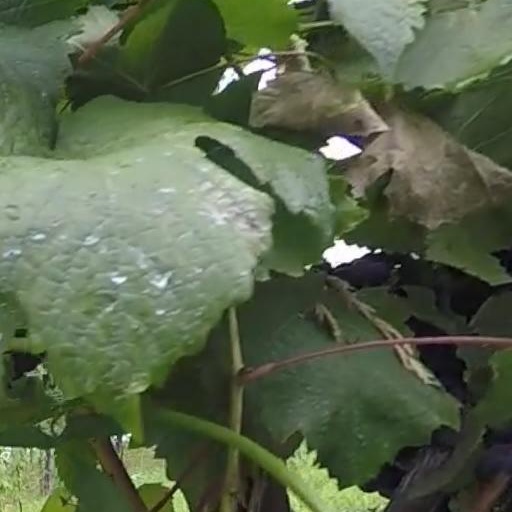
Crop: grape